2022 Brazilian gubernatorial elections

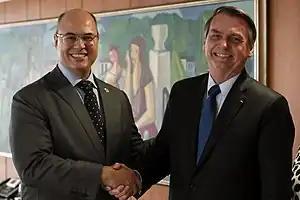
Wilson Witzel (left), a staunch supporter of Jair Bolsonaro (right), was impeached before the election. He attempted to run again in 2022 with the PMB, a fringe party, but his candidacy was rejected.

Incumbent governor Cláudio Castro was elected to his first full term. He became governor after the impeachment of Wilson Witzel.